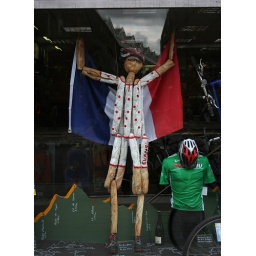
Found in a bike shop window in Waterloo